Frank James Hospital

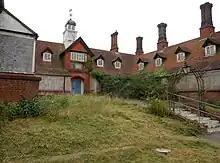
The hospital in 2012, after a 'clean-up'.

In 2003, the NHS sold the building to the highest bidder, a developer who planned to convert the hospital into eleven units of accommodation and a terrace of town houses. In 2004, the King George V Memorial Wing, which had been added in 1938, was demolished to make way for the town houses. In 2005, work commenced to divide the building into the eleven proposed apartments. And in January 2006, the Isle of Wight Council planning department approved an application for Listed Building Consent, by the owners Vivaldi Property Managegment Limited.